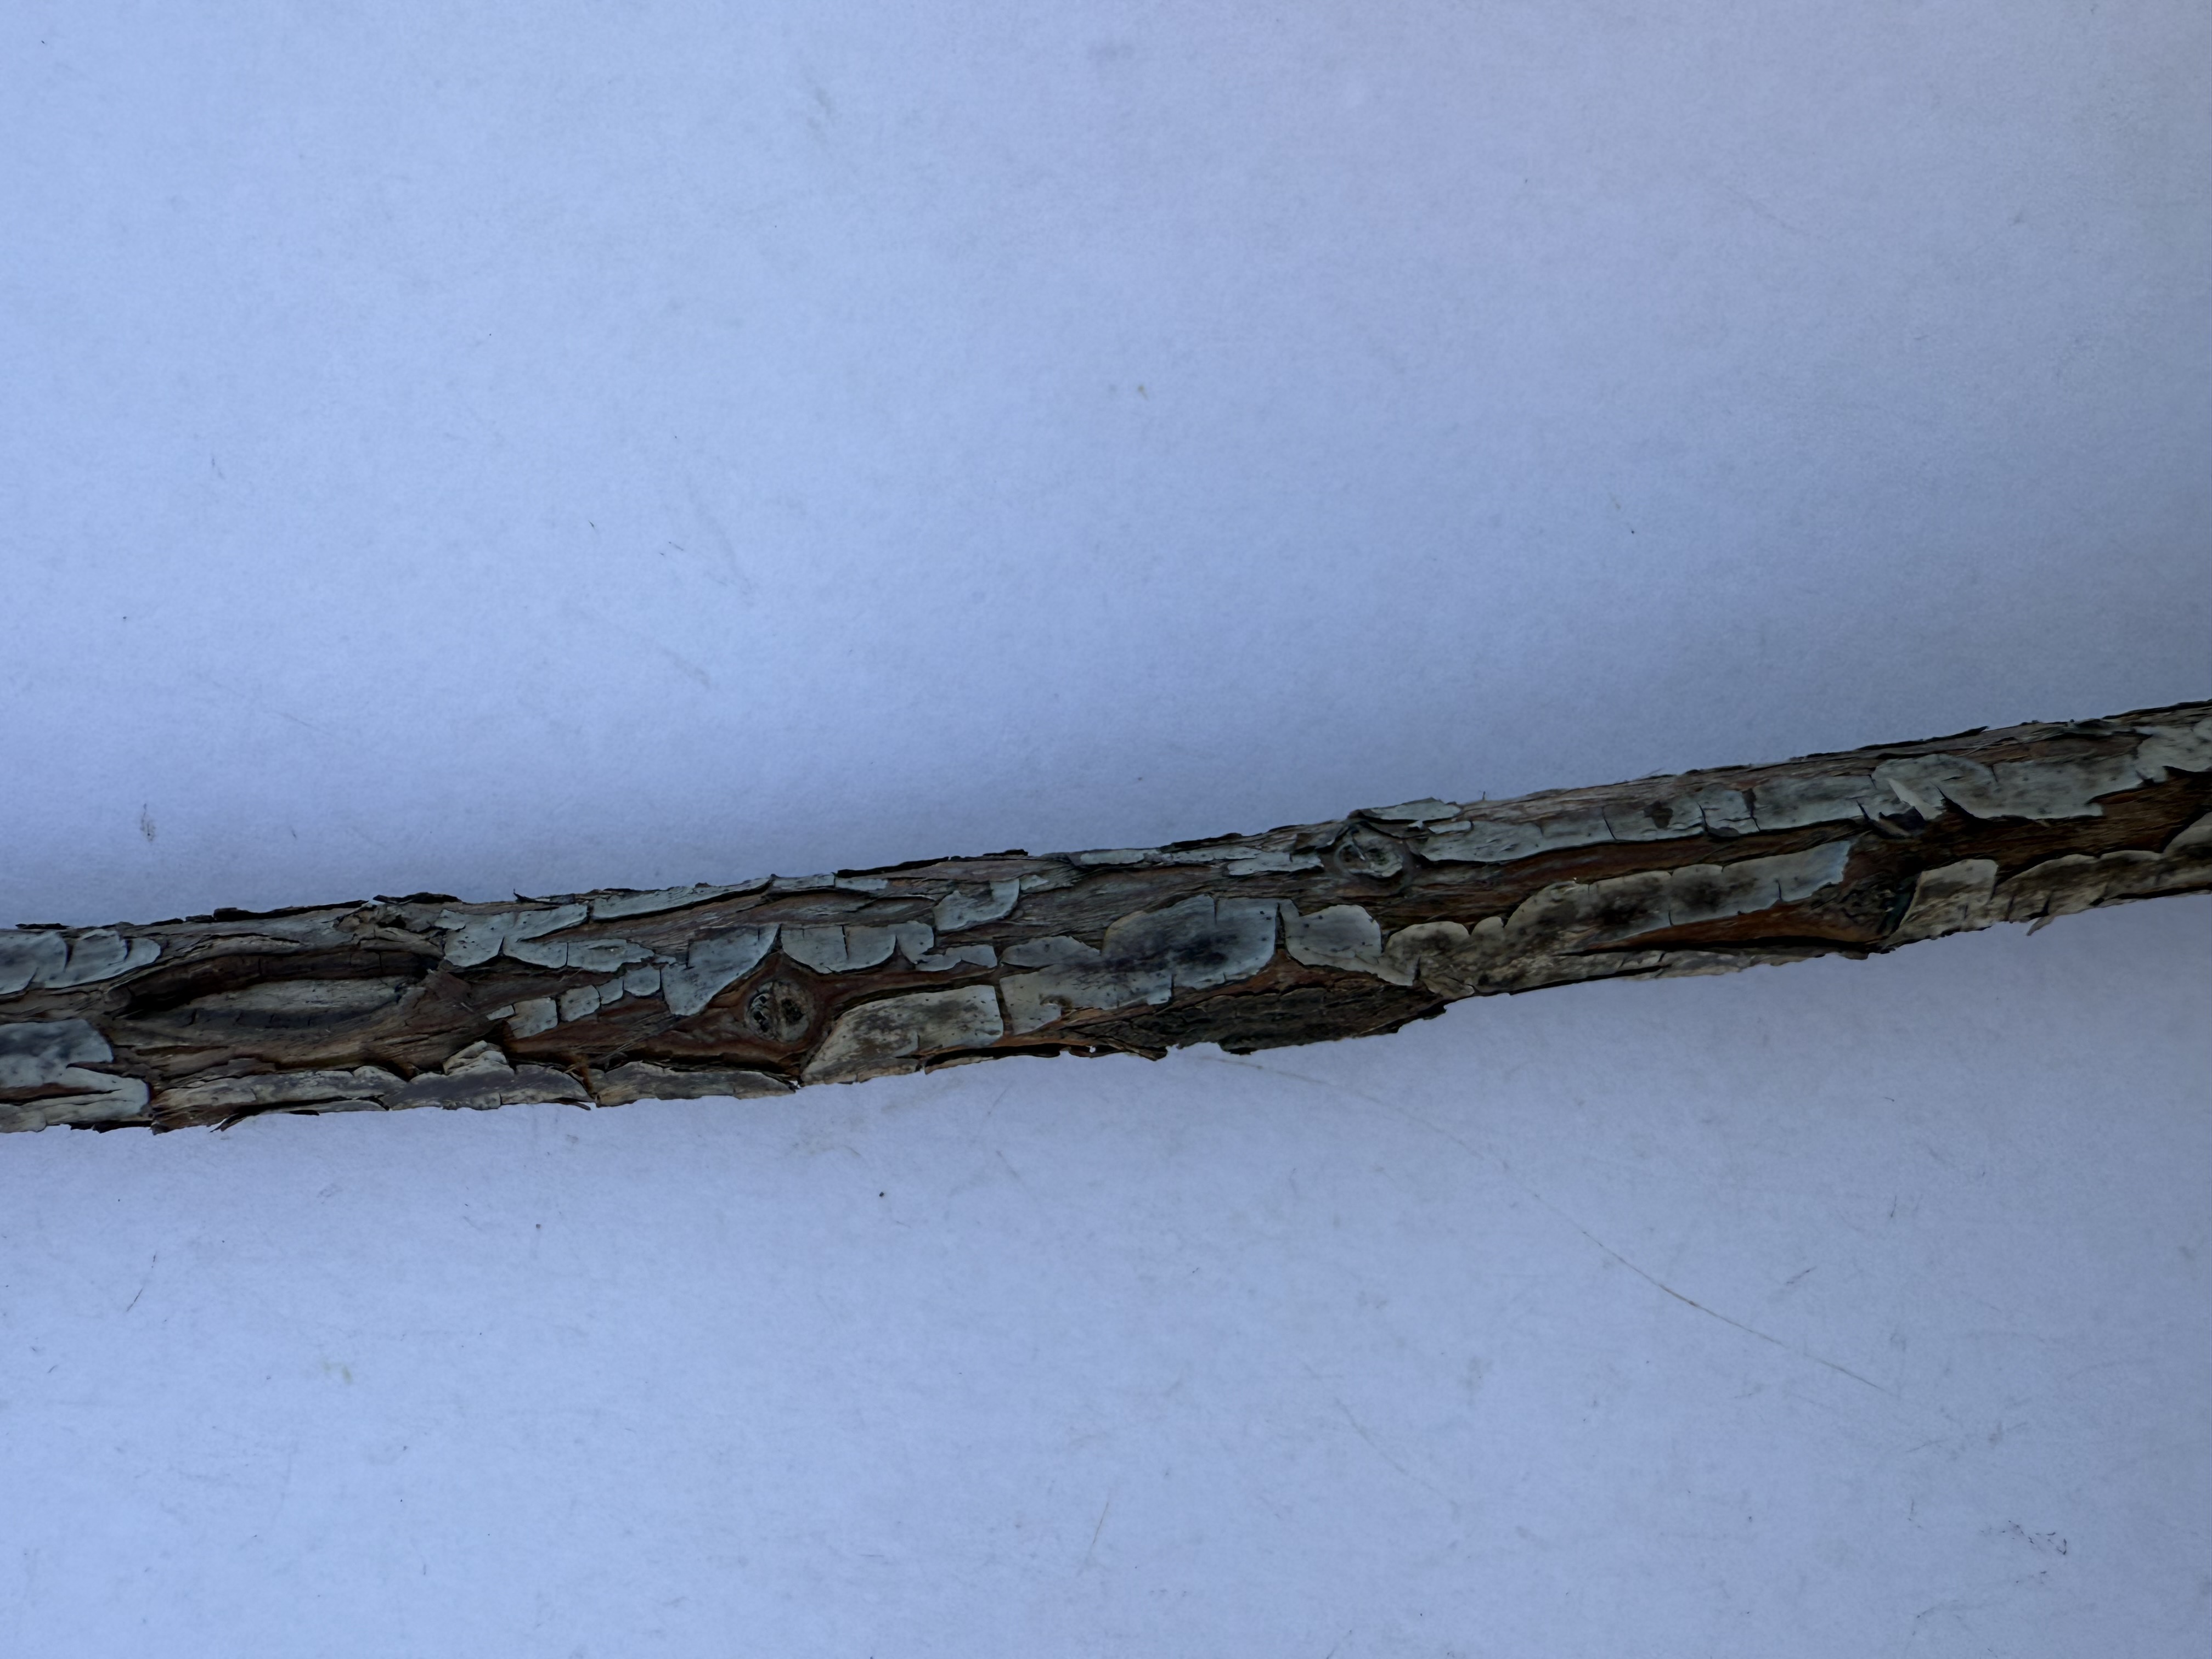
Variety: Wild Strawberry